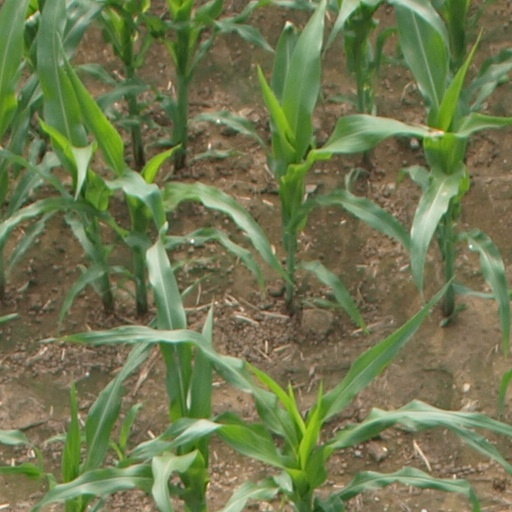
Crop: maize; corn